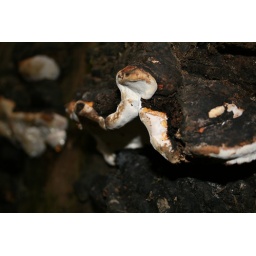
Neat black and white fungus on a stump in Cathedral Grove.